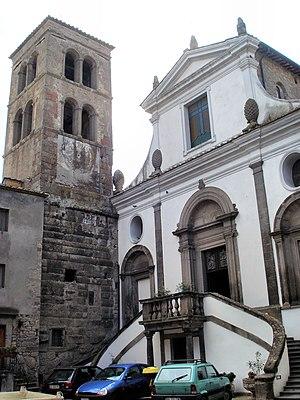
Bomarzo est une commune de la province de Viterbe dans le Latium en Italie.